Mongolian Americans

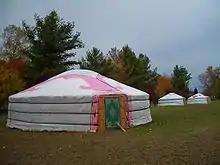
On the grounds of Tibetan Mongolian Buddhist Cultural Center in Bloomington, Indiana

60% of Mongolians residing in the United States entered the country on student visas, 34% on tourist visas, and only 3% on working visas. 47% live with their family members. The Mongolian Embassy estimates that, up to 2007, only 300 babies have been born to Mongolian parents in the United States. Interest in migration to the United States remains high due to unemployment and low income levels in Mongolia; every day, fifty to seventy Mongolians attend visa interviews at the United States embassy in Ulaanbaatar. From 1991 to 2011, 5,034 people born in Mongolia became permanent residents of the United States, the vast majority in the mid-to-late-2000s; the annual number peaked at 831 in 2009.